Mathéo Parmentier

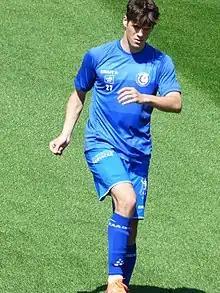
Parmentier in 2020

Mathéo Parmentier (born 31 October 2002) is a Belgian professional footballer who plays as a defensive midfielder for OH Leuven U23.